Yogesh M. Joshi

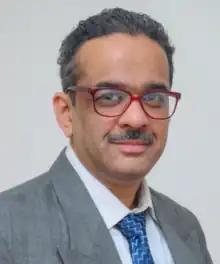

Yogesh Moreshwar Joshi (born 1974) is an Indian chemical engineer, rheologist and the Mr. & Mrs. Gian Singh Bindra Chair Professor at the Indian Institute of Technology, Kanpur. He is known for his studies on metastable soft matter and is an elected fellow of the Society of Rheology, Indian National Science Academy, Indian Academy of Sciences,The National Academy of Sciences, India, and Indian National Academy of Engineering. In 2015, the Council of Scientific and Industrial Research, the apex agency of the Government of India for scientific research, awarded Joshi the Shanti Swarup Bhatnagar Prize for Science and Technology for his contributions to Engineering Sciences. In 2023, he received prestigious J C Bose fellowship constituted by the Science and Engineering Research Board, Government of India.